History of Ukraine

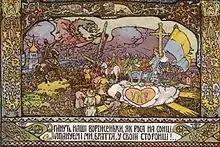
UPR postcard depicting a group with the yellow-blue flag and anthem lyrics, defending themselves from a Russian double-headed eagle (November–December 1917)

The establishment of the Cossack Hetmanate in 1649 marked a pivotal shift in the political landscape of Eastern Europe. Officially recognized through the Treaty of Zboriv that same year, the Hetmanate emerged as a semi-autonomous entity within the Polish-Lithuanian Commonwealth. Yet, this fragile self-governance was immediately tested by a turbulent geopolitical environment. The state found itself entangled in a web of diplomatic and military conflicts involving major regional powers, including the Ottoman Empire, the Commonwealth, the Crimean Khanate, and the Tsardom of Russia. For these competing entities, the Hetmanate was not just a potential ally, but also a strategic prize, which complicated its quest for sovereignty and stability.